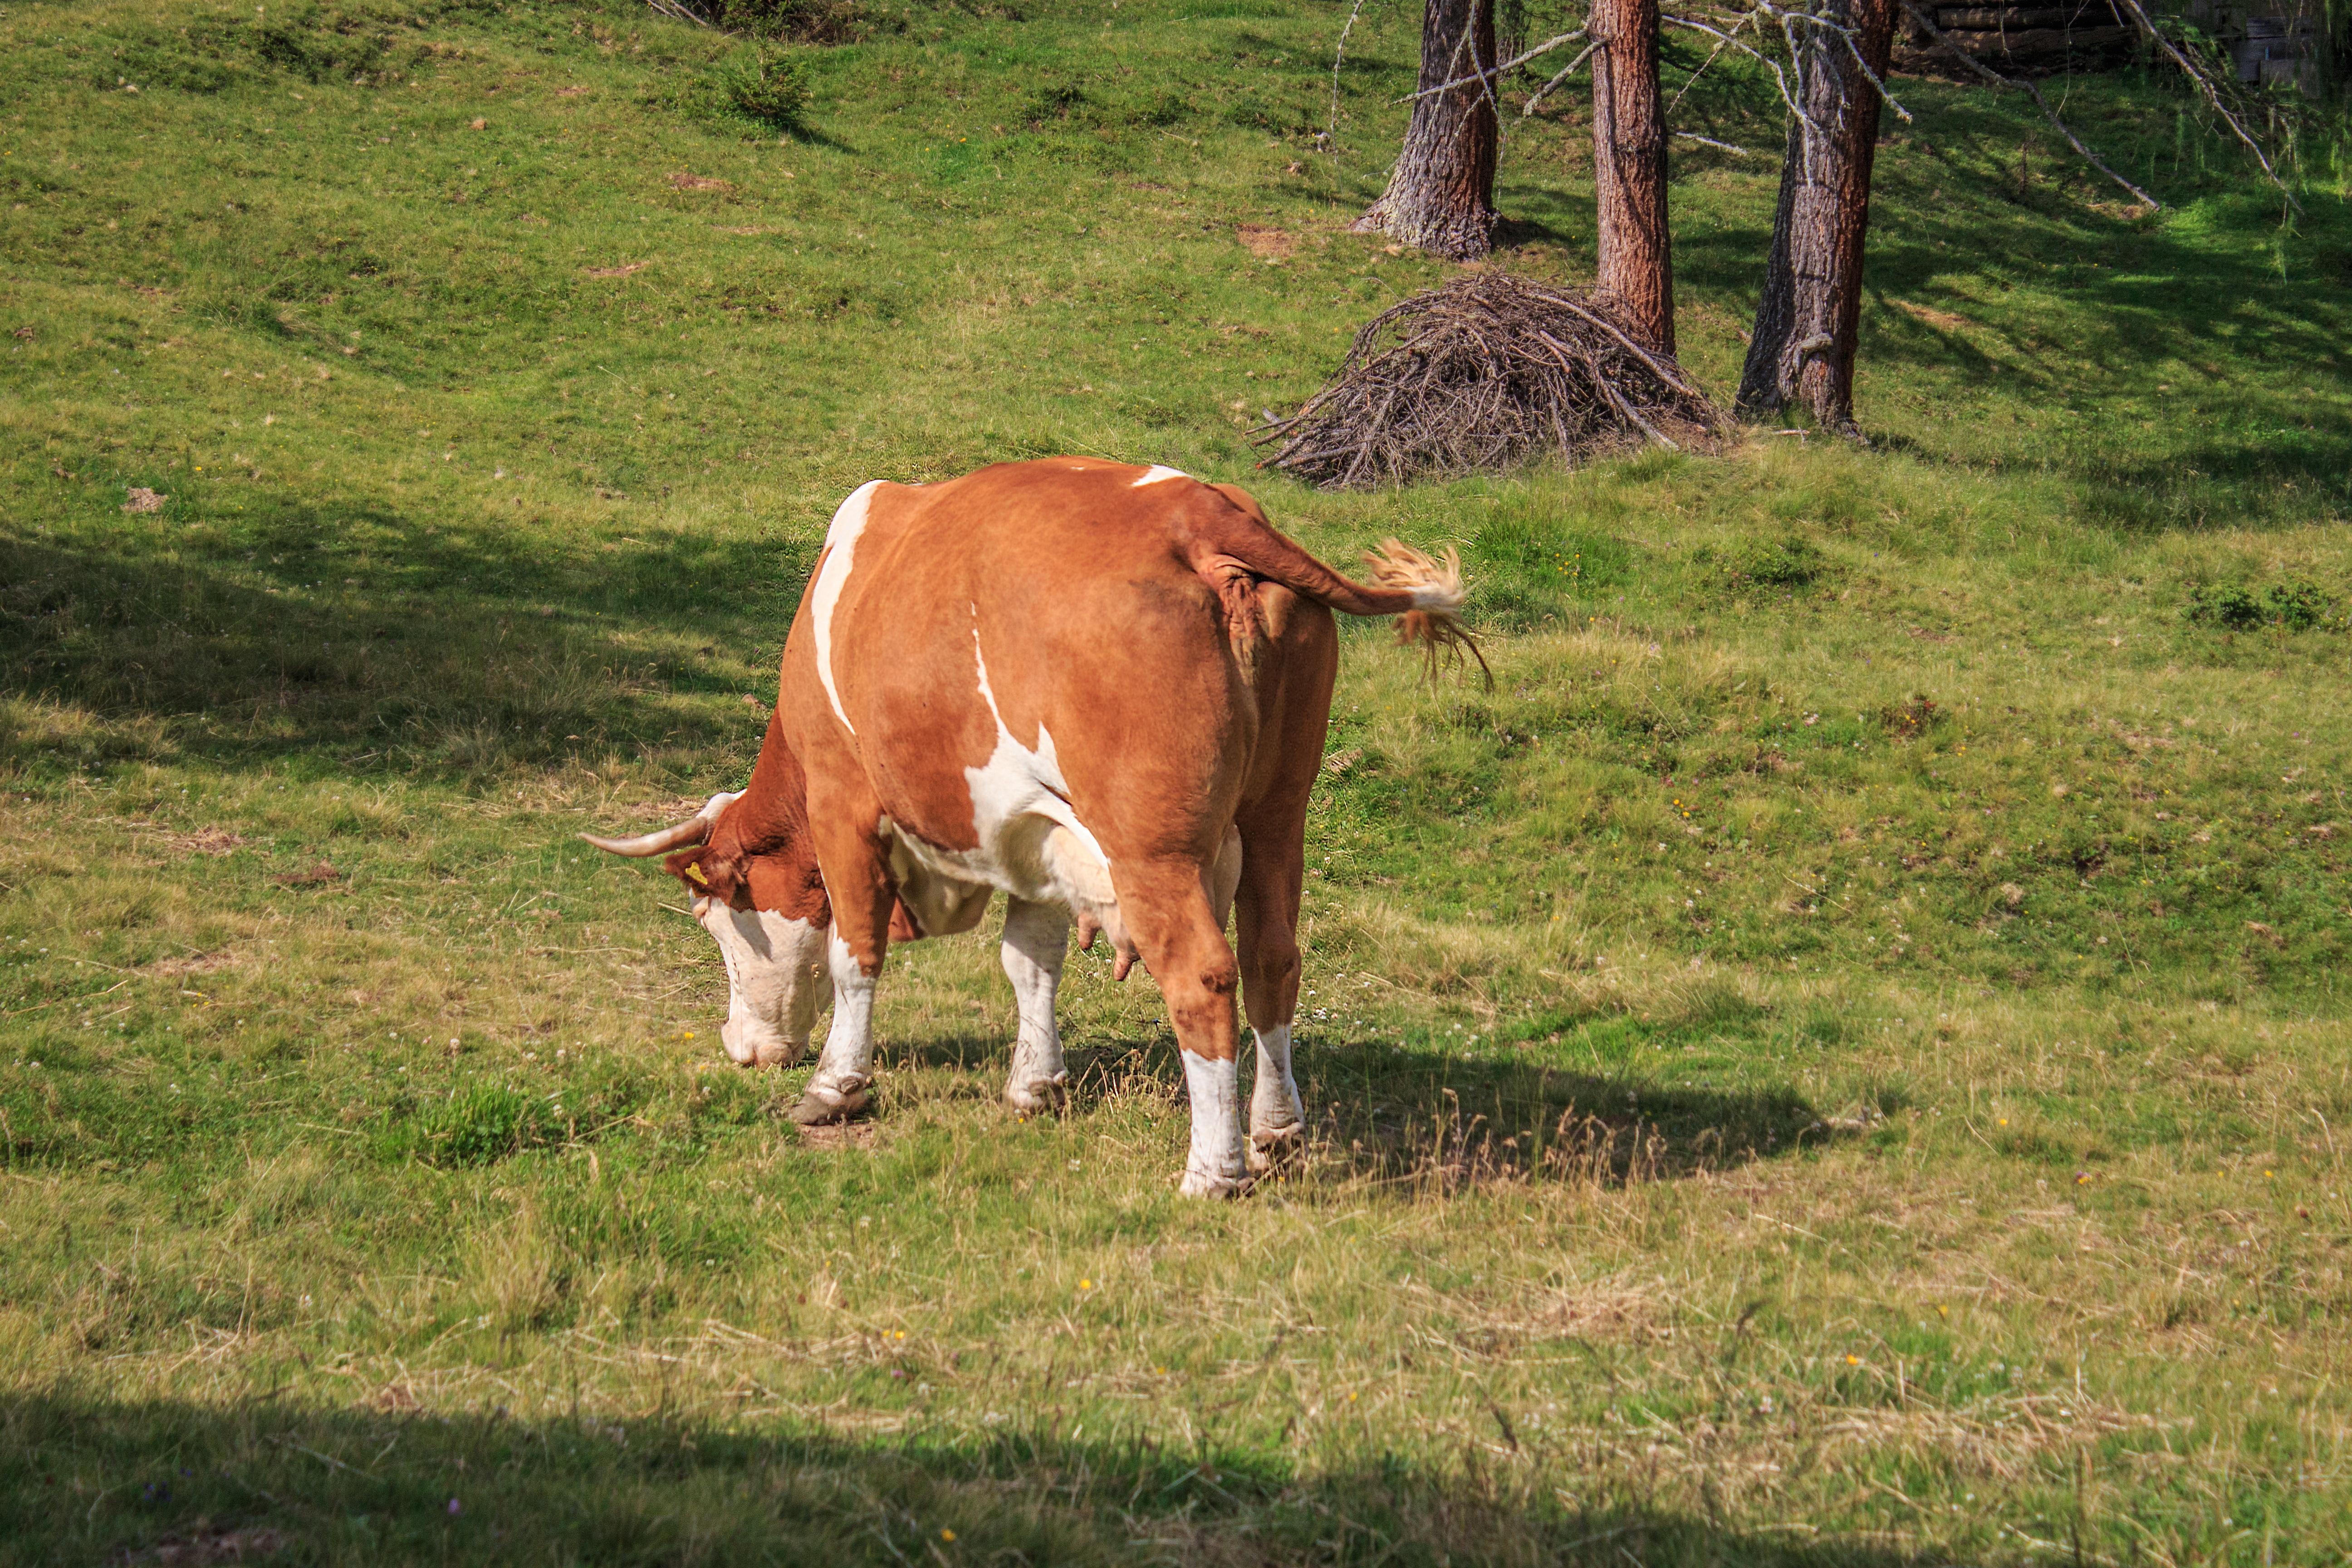
landscape, nature, grass, field, farm, meadow, prairie, animal, summer, wildlife, cow, cattle, herd, pasture, grazing, ranch, mammal, alpine, agriculture, beef, fauna, graze, austria, cows, mountains, grassland, habitat, horns, alm, ecosystem, rural area, milk cow, mountain meadows, alpine meadow, dairy cows, natural environment, cattle like mammal, texas longhorn